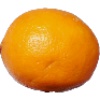
Label: Lemon Meyer 1